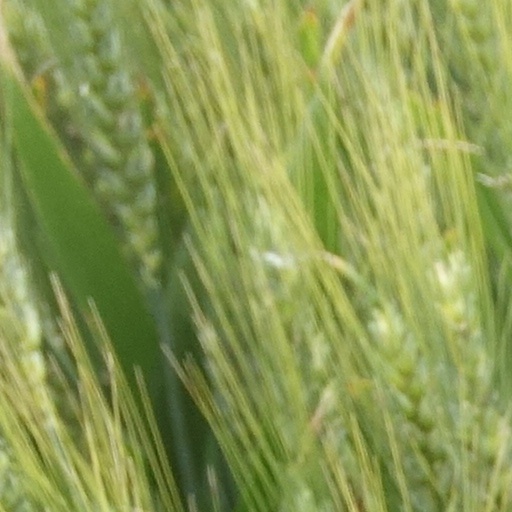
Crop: wheat